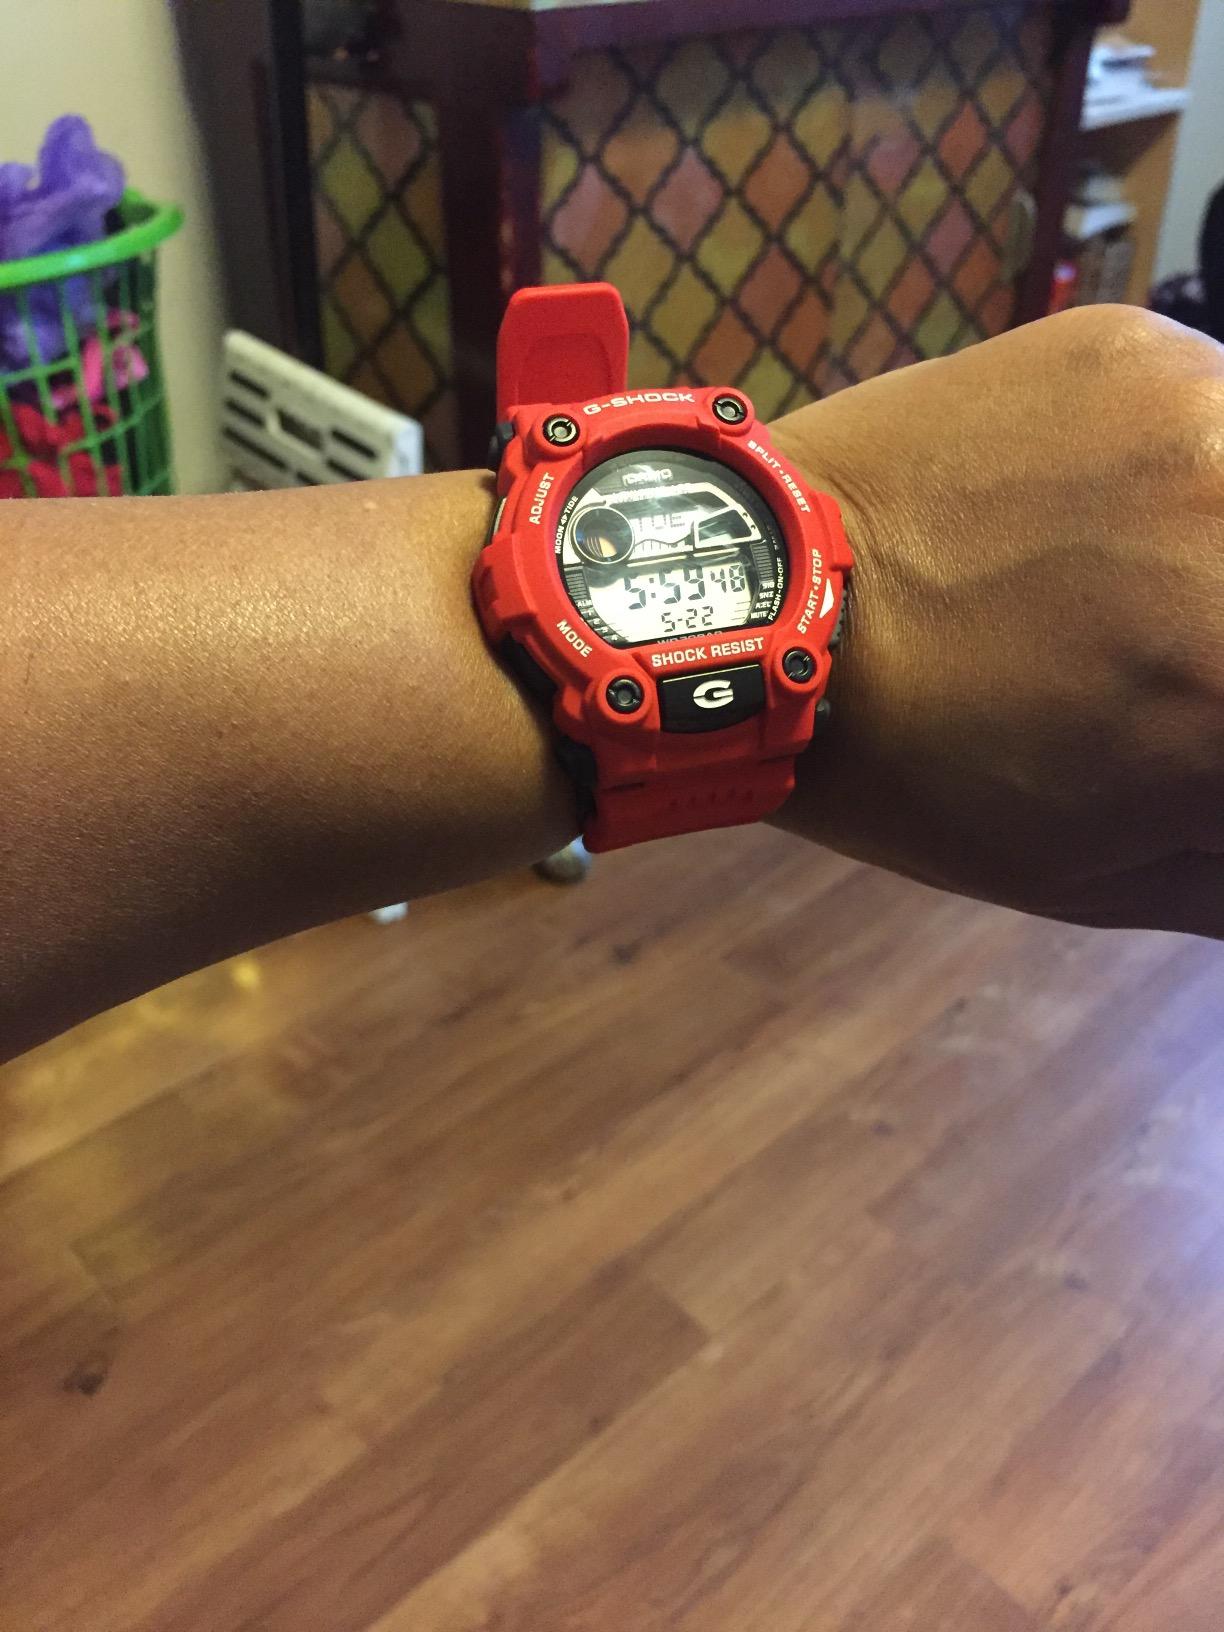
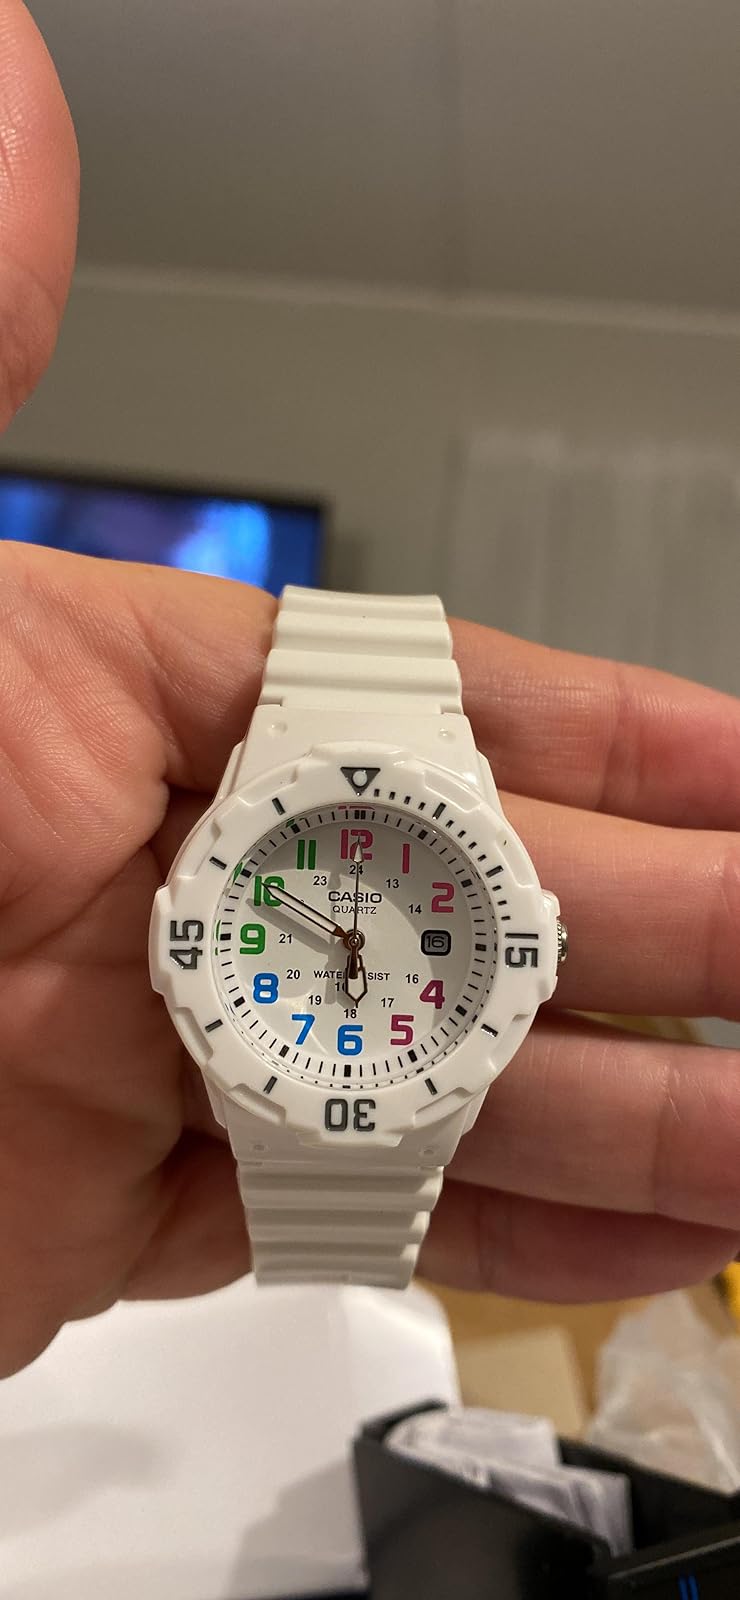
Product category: accessories_watch
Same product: no